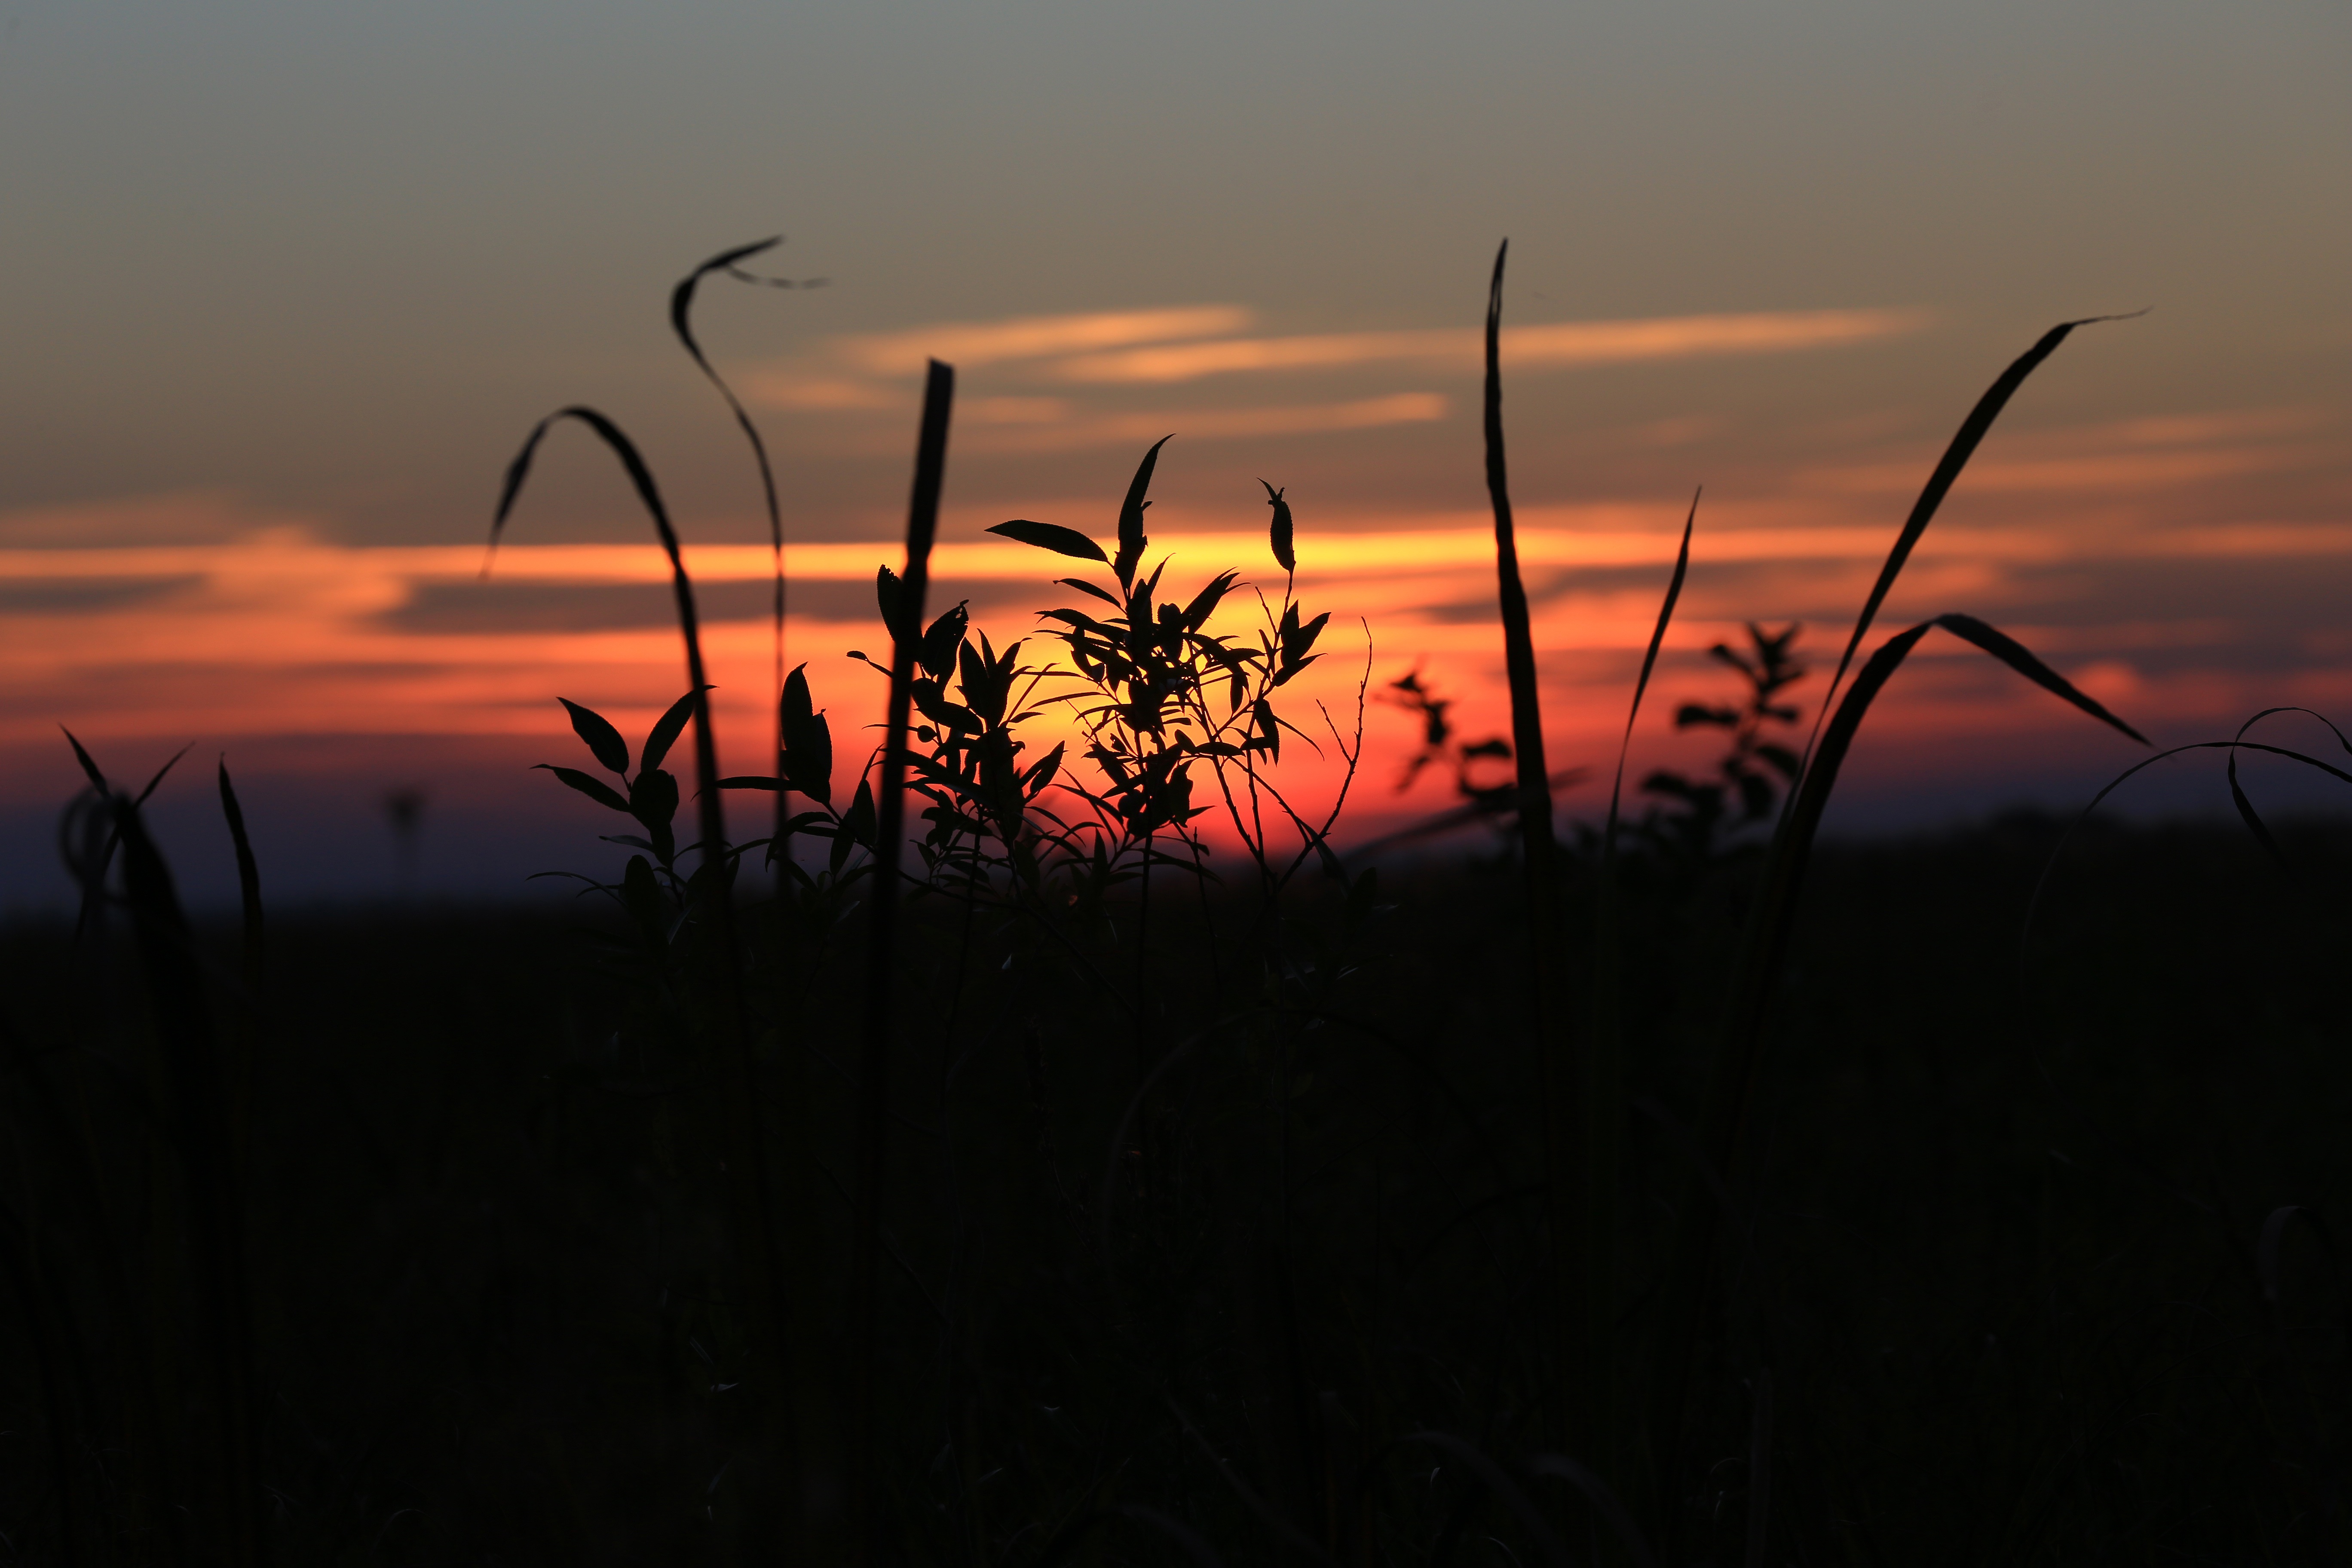
landscape, nature, horizon, silhouette, sky, sunrise, sunset, field, meadow, sunlight, morning, flower, wind, dawn, village, dusk, evening, autumn, tourism, clouds, poland, the national park, poland village, afterglow, hiking trails, atmospheric phenomenon